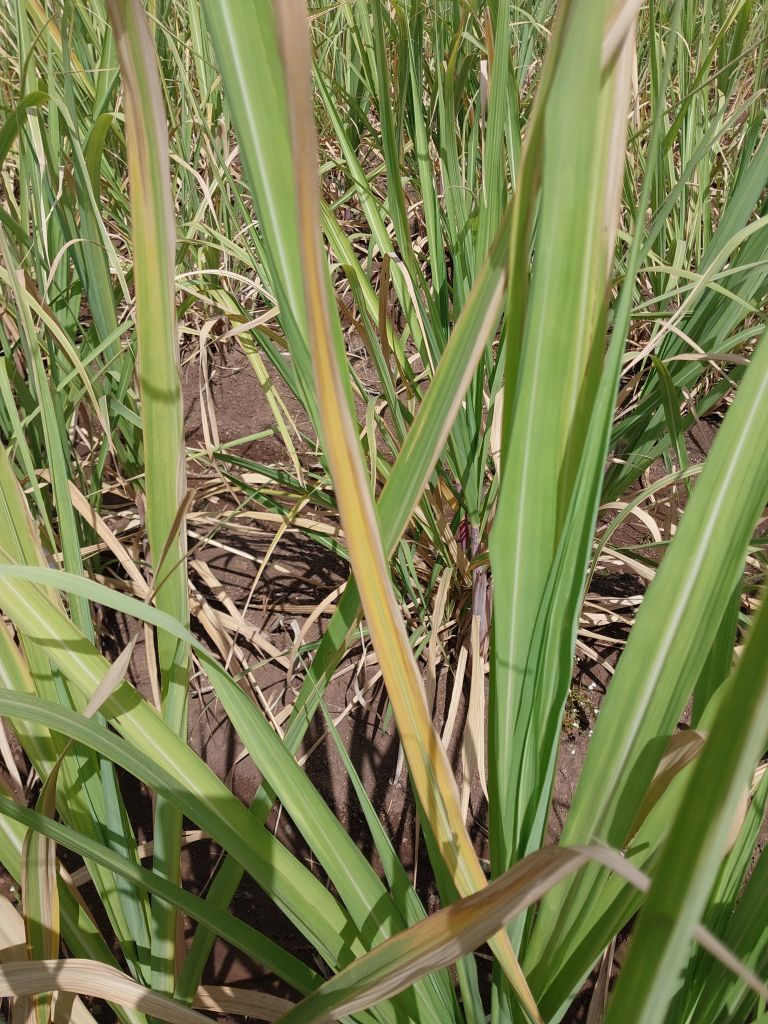
Label: Yellow Leaf